Enhanced community quarantine in Luzon

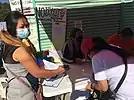

The enhanced community quarantine in Luzon was a series of stay-at-home orders and "cordon sanitaire" measures implemented by the Inter-Agency Task Force for the Management of Emerging Infectious Diseases (IATF-EID) on the island of Luzon and its associated islands. It is part of the COVID-19 community quarantines in the Philippines, a larger scale of COVID-19 containment measures with varying degrees of strictness. The "enhanced community quarantine" (ECQ) is the strictest of these measures and is effectively a total lockdown.